Jacaranda mimosifolia

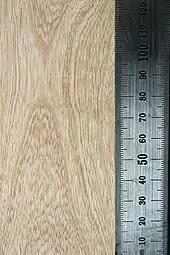
Wood

The wood is pale grey to whitish, straight-grained, relatively soft and knot-free. It dries without difficulty and is often used in its green or wet state for turnery and bowl carving.